Hon-Chiba Station

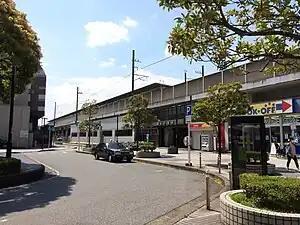
Hon-Chiba Station, April 2015

is a junction passenger railway station located in Chūō-ku, Chiba, Chiba Prefecture, Japan, operated by the East Japan Railway Company (JR East).